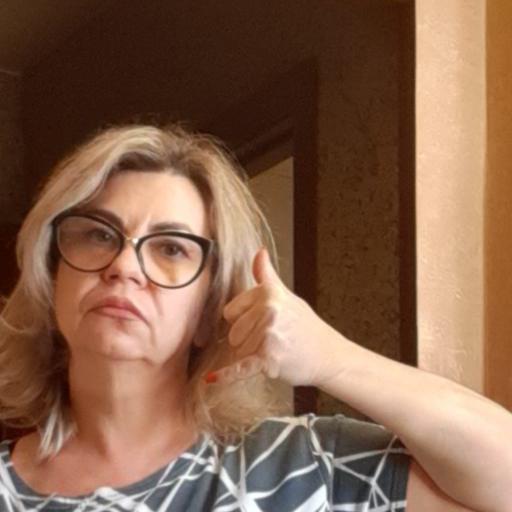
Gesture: call